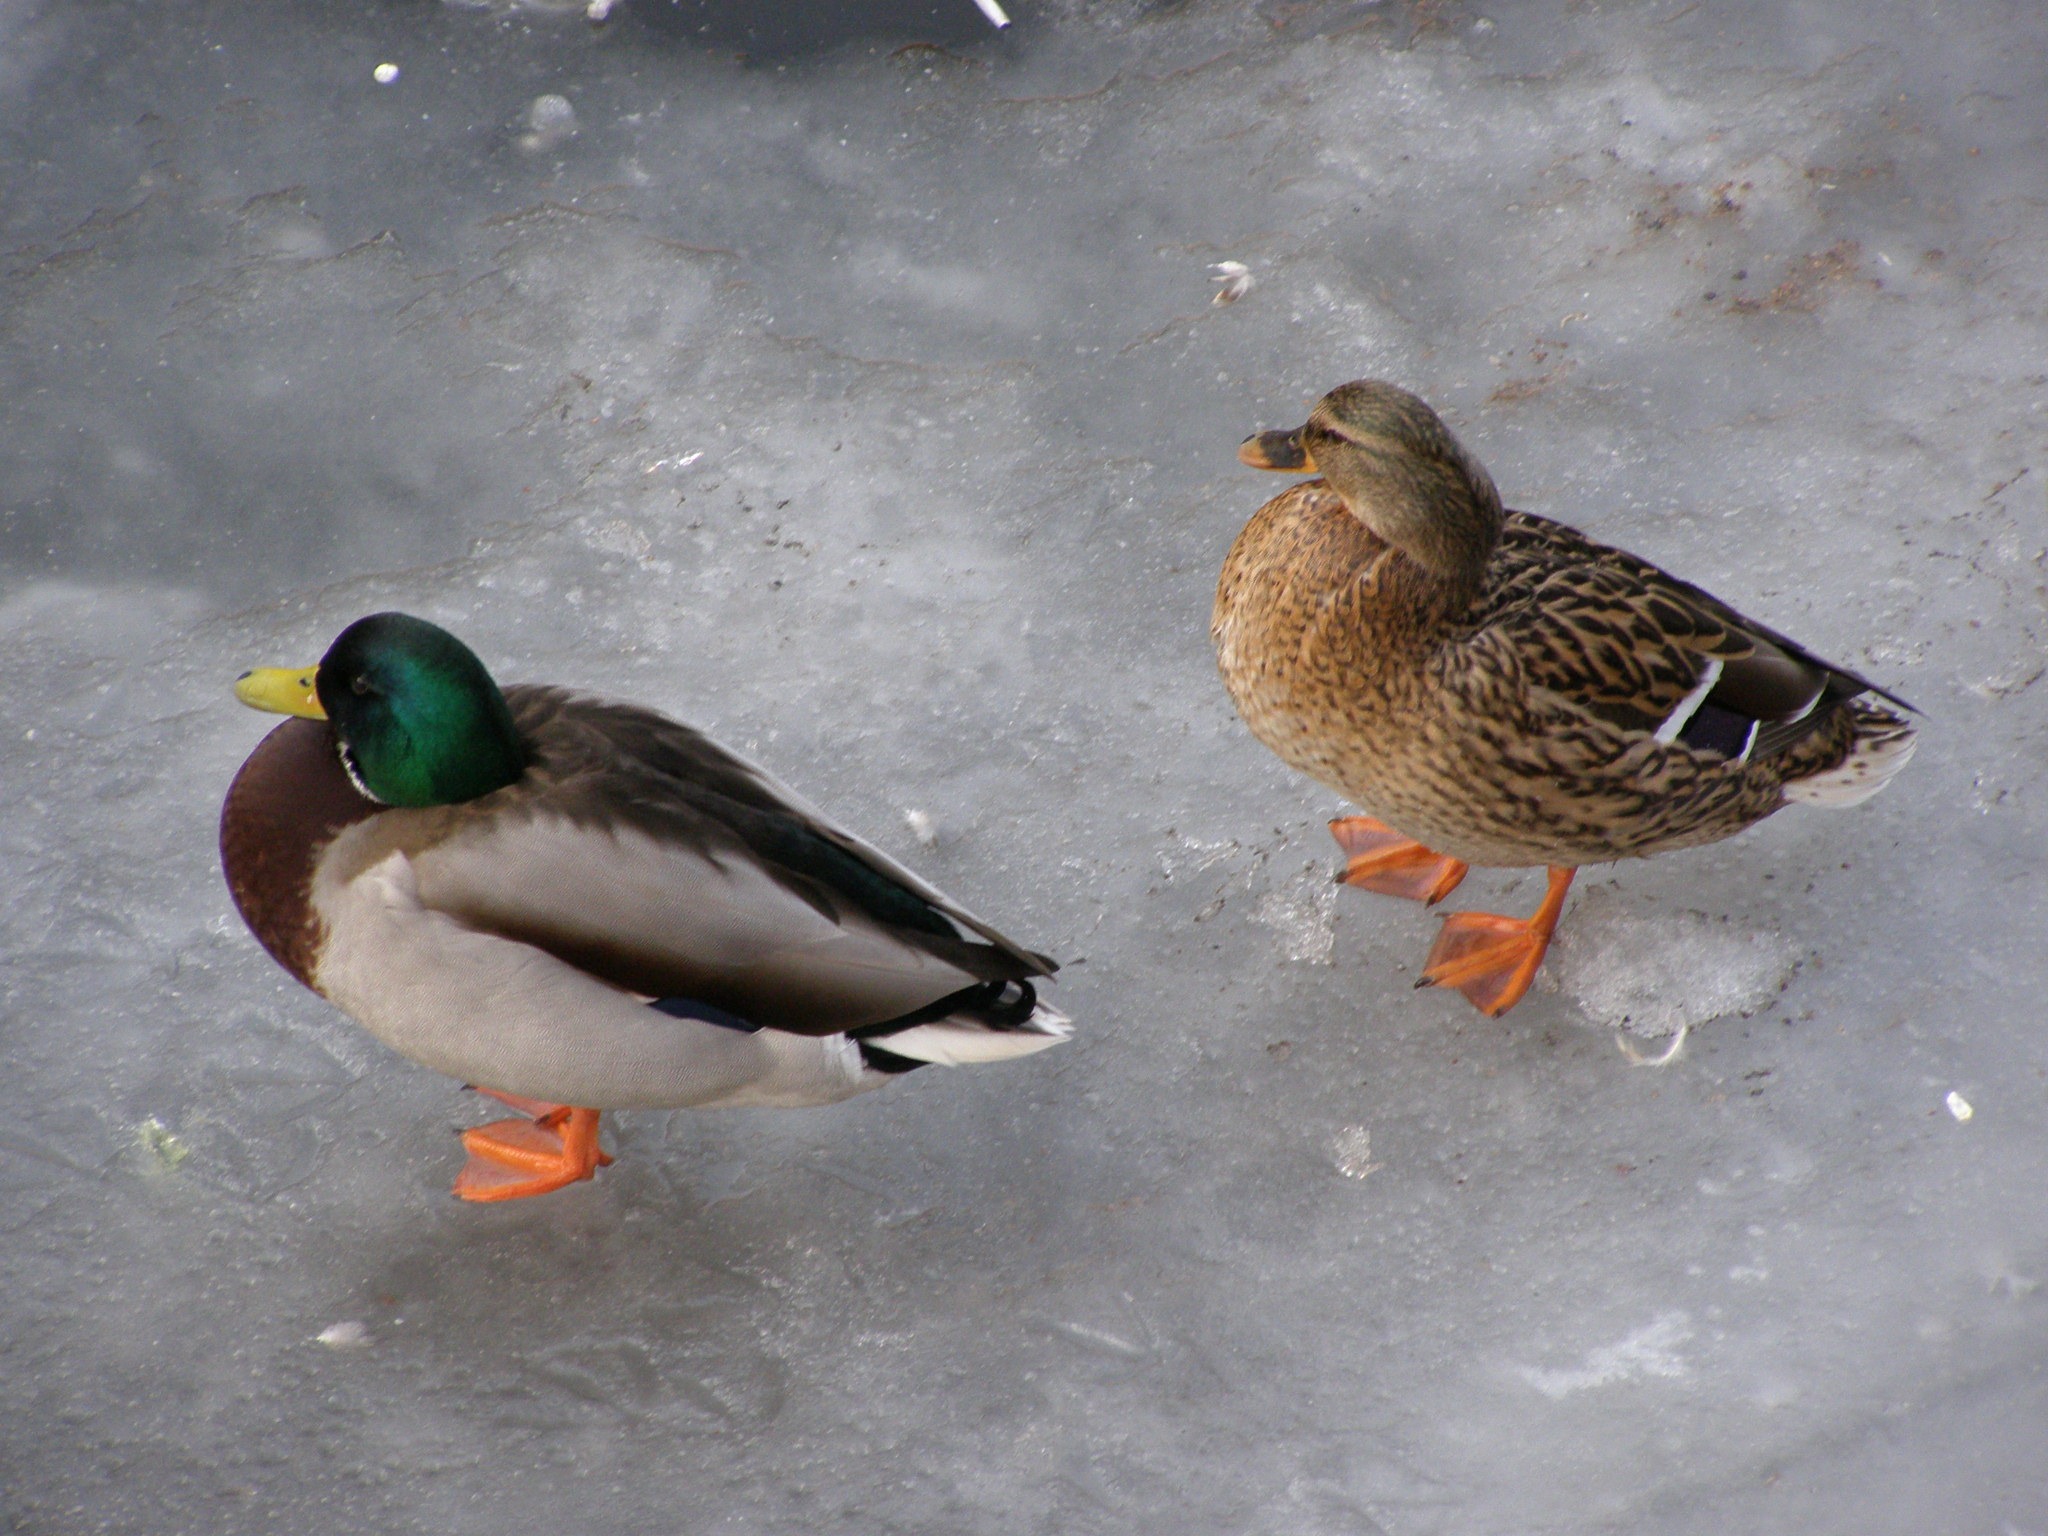
outdoor, bird, wing, profile, male, wildlife, wild, standing, ice, pet, food, beak, aquatic, colorful, feather, fowl, avian, fauna, plumage, poultry, drake, anatidae, duck, wetland, duckling, vertebrate, domestic, bill, waterfowl, waterbird, hunting, water bird, mallard, quack, ducks geese and swans